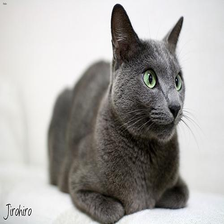
Species: cat
Breed: Russian Blue